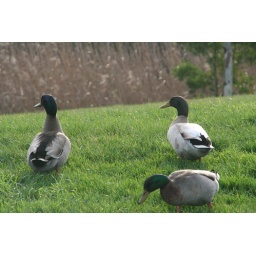
ducks near Richmond bridge